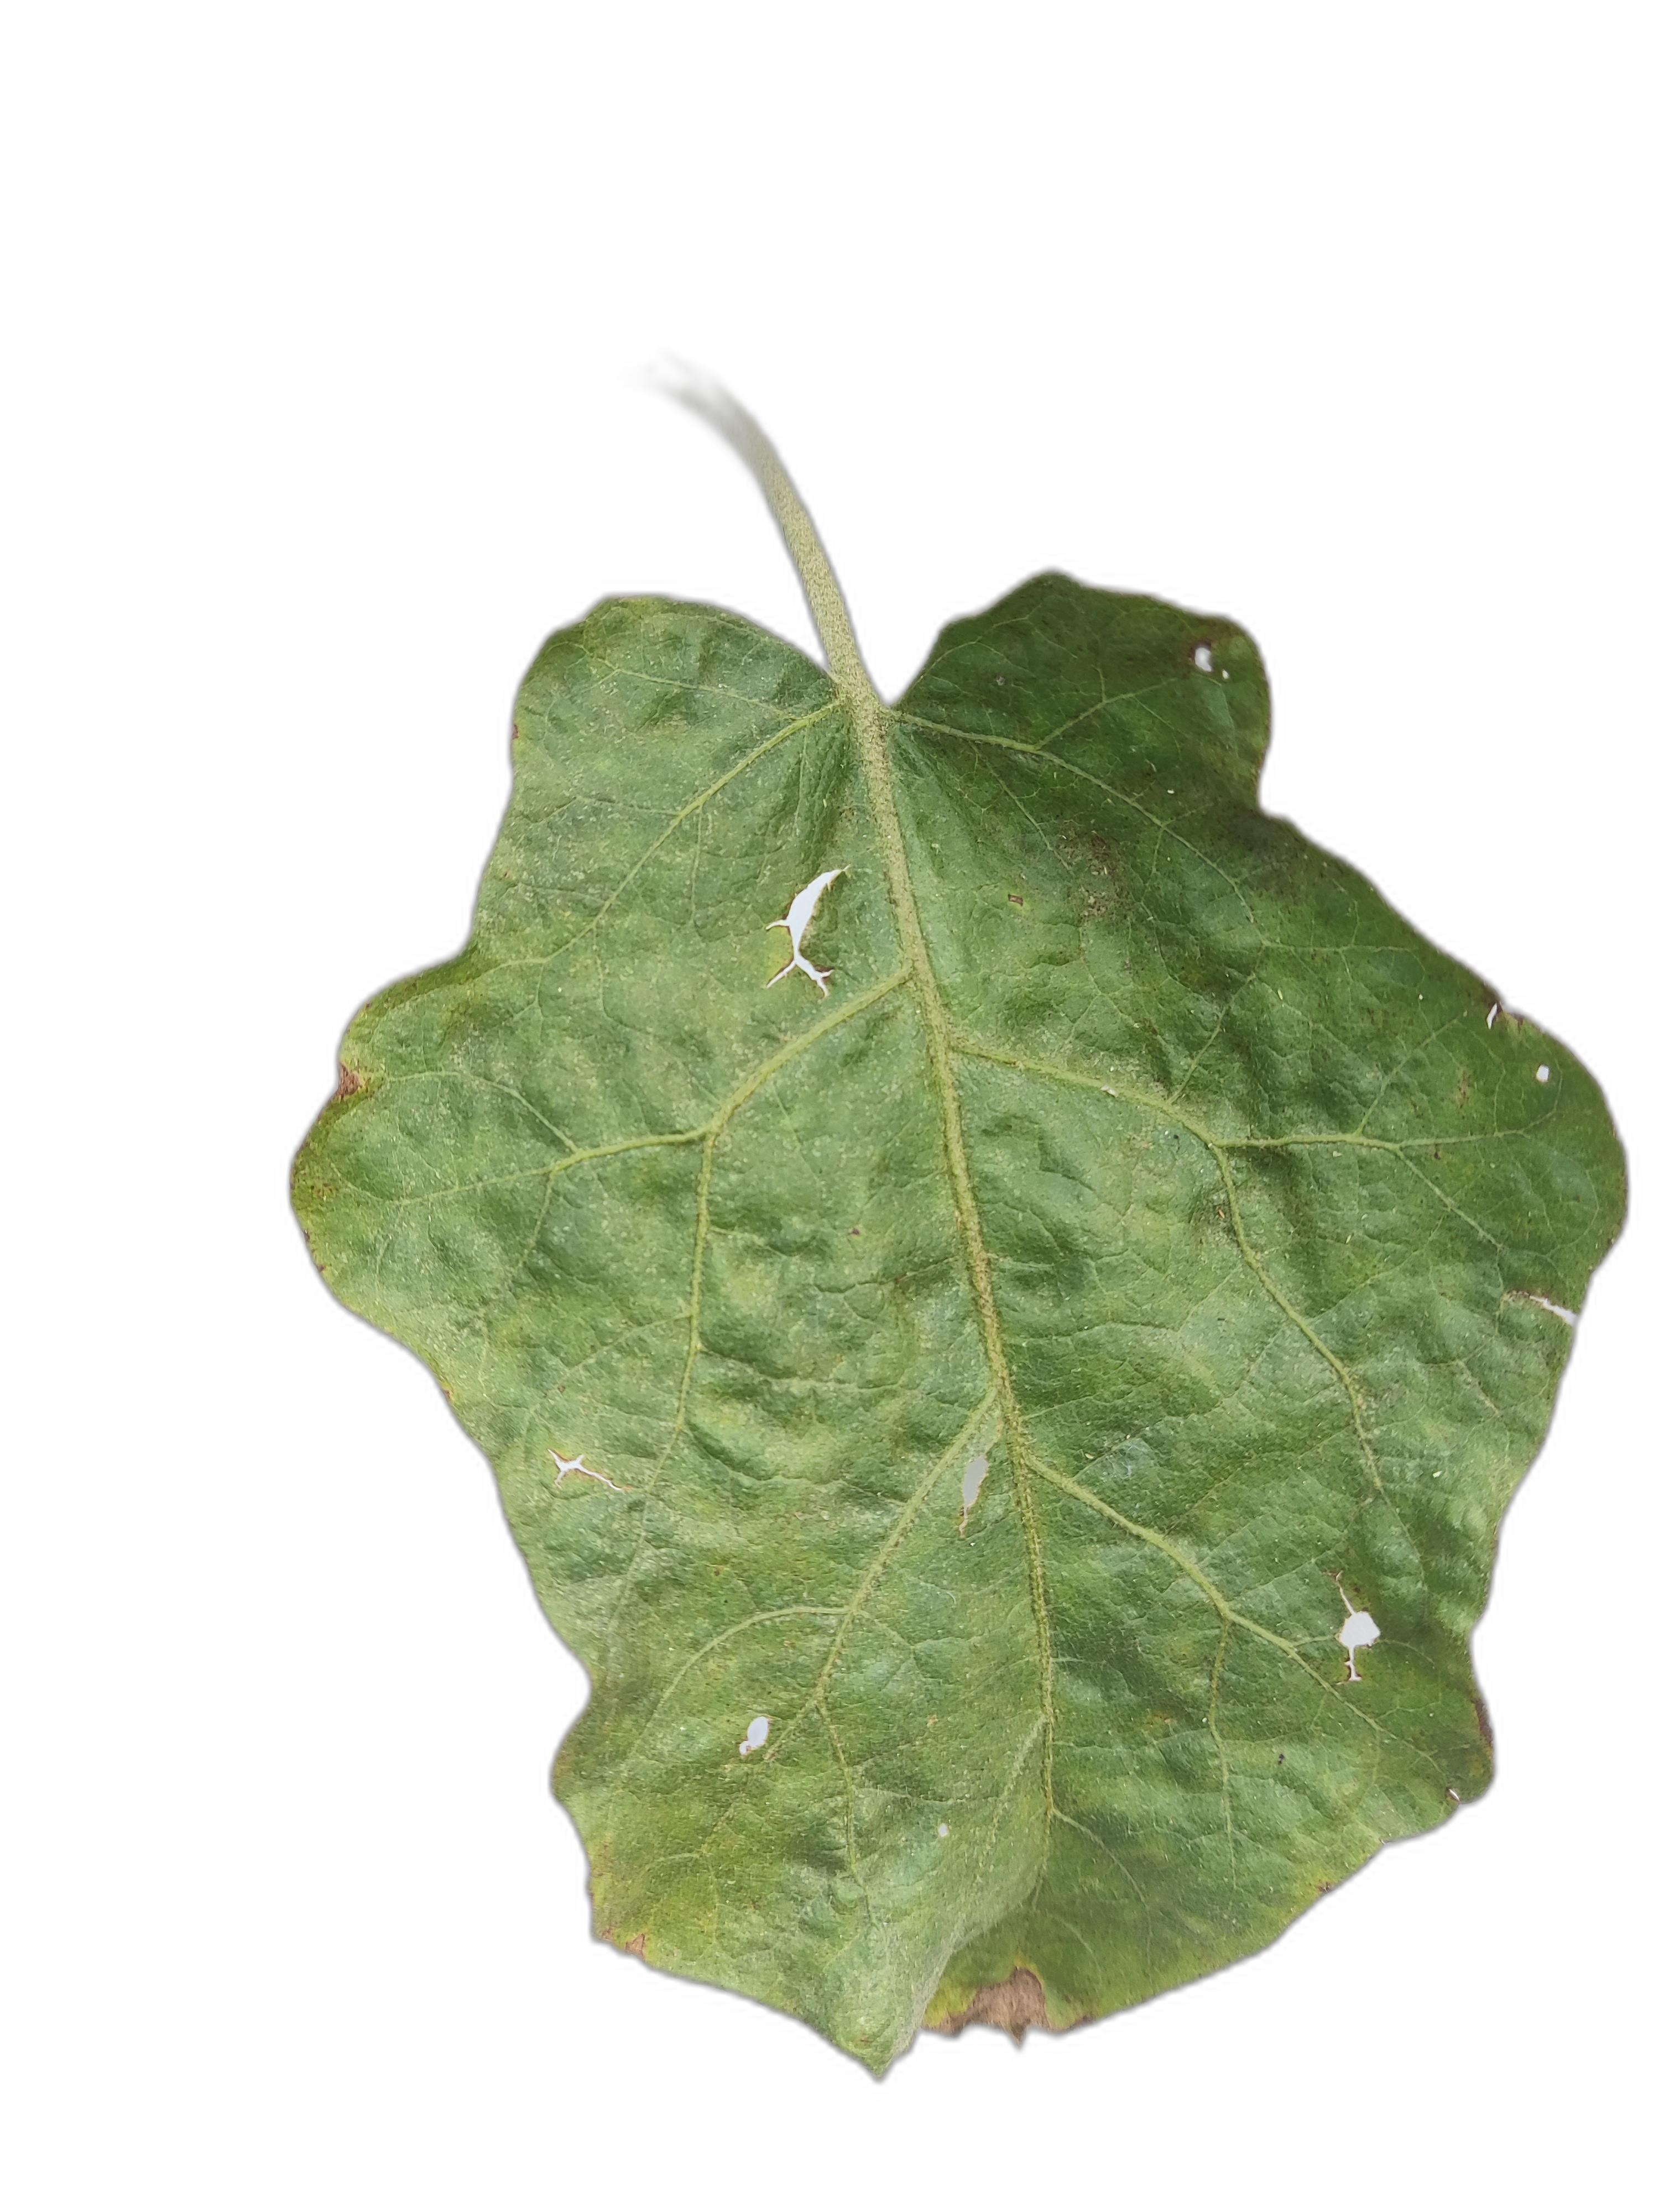
Label: Leaf Spot Disease